Sky position (RA, Dec in degrees): 144.216, 1.123
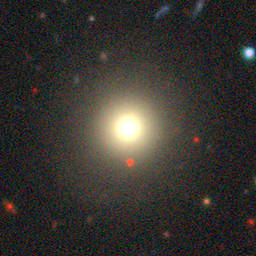
Galaxy morphology: Round Smooth Galaxies